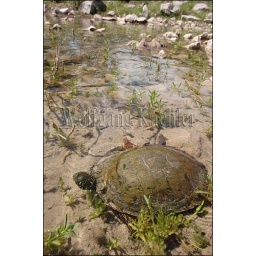
Usa, texas, hill country near hunt, river cooter turtle in river